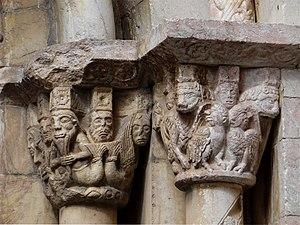
Église de l'Assomption de la Vierge, Toulouges, Pyrénées-Orientales, France. Détails des chapiteaux de la porte latérale sud.
L'église de l'Assomption-de-la-Vierge est une église romane située à Toulouges, dans le département français des Pyrénées-Orientales en région Occitanie.